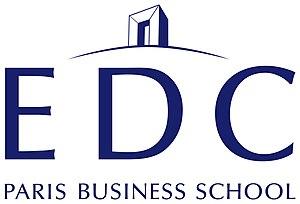
Logo
EDC Paris Business School est une grande école dans les domaines de la création / reprise d'entreprise, l'intrapreneuriat, le numérique et la transdisciplinarité au service de l'esprit d'entreprendre.